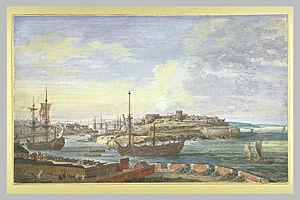
Brest
Recouvrance est le nom d'un quartier historique de Brest situé rive droite de la Penfeld, la rivière le long de laquelle Brest s'est construite, avec son arsenal militaire. Le nom Recouvrance vient du fait que dans la paroisse de Sainte-Catherine, on honorait une statue de vierge, Notre-Dame de Recouvrance qui a donné son nom au quartier. Recouvrer la terre c'est retrouver la terre : on priait Notre-Dame de Recouvrance pour faire un bon retour à sa terre de départ.